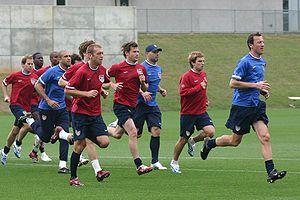
Cet article relate le parcours de l'équipe des États-Unis lors de la Coupe du monde de football de 2006 organisée en Allemagne du 9 juin au 6 juillet 2006.